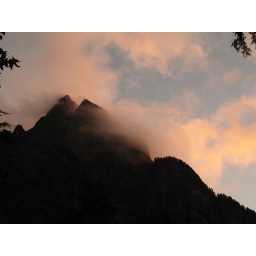
Baring Mountain rises sharply above small Barclay Lake; water level falls each summer, leaving a steep lake bed exposed.